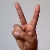
The image shows a hand gesture representing the letter 'V' in Indian Sign Language.